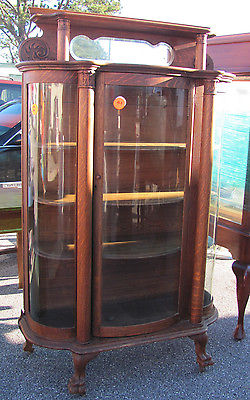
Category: cabinet